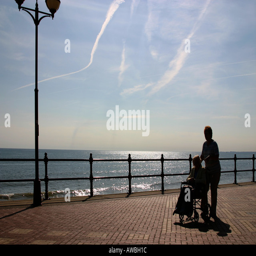
woman with old lady in wheelchair on the seafront backlit and in silhouette